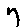
Label: 7